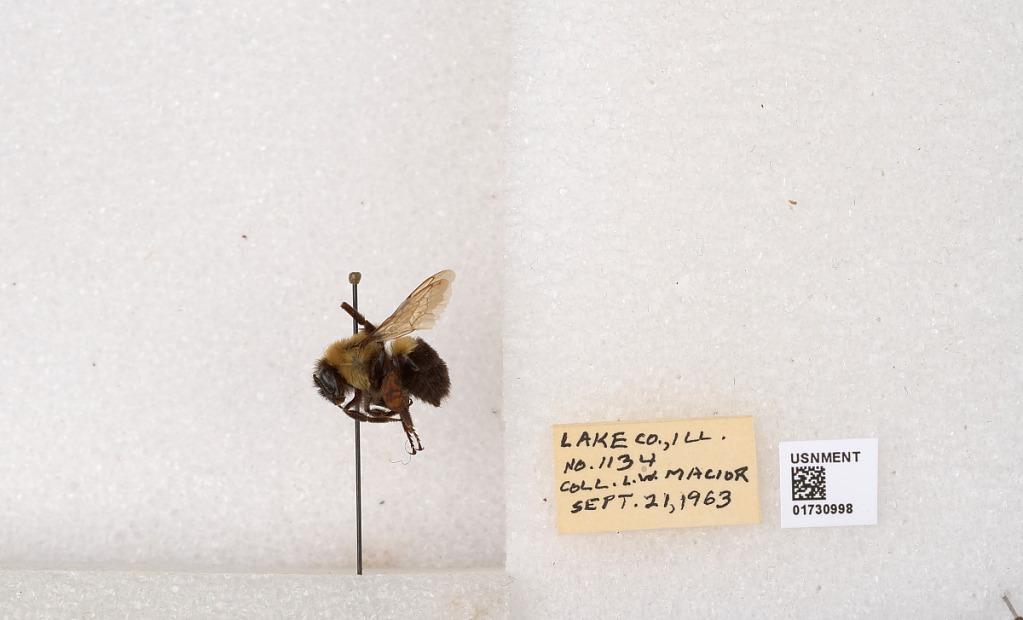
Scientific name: Bombus impatiens Cresson
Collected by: L. Macior
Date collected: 1963-9-21
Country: United States
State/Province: Illinois
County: Lake
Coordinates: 42.3494, -87.8618